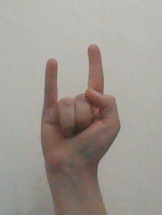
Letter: la